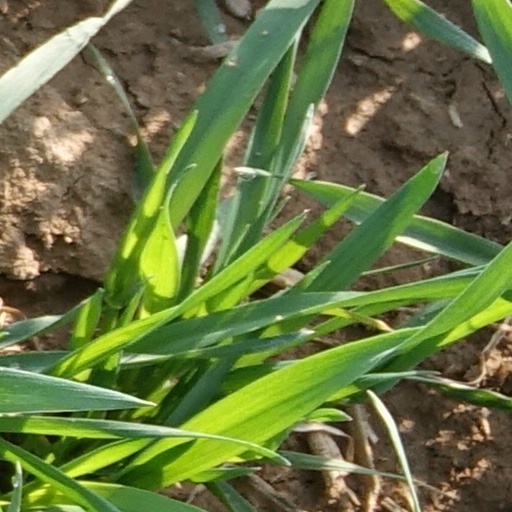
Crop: wheat